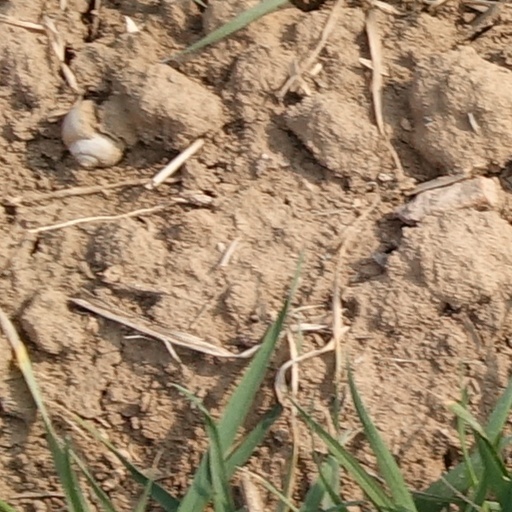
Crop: wheat